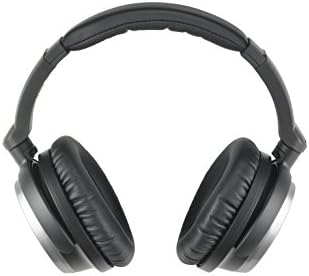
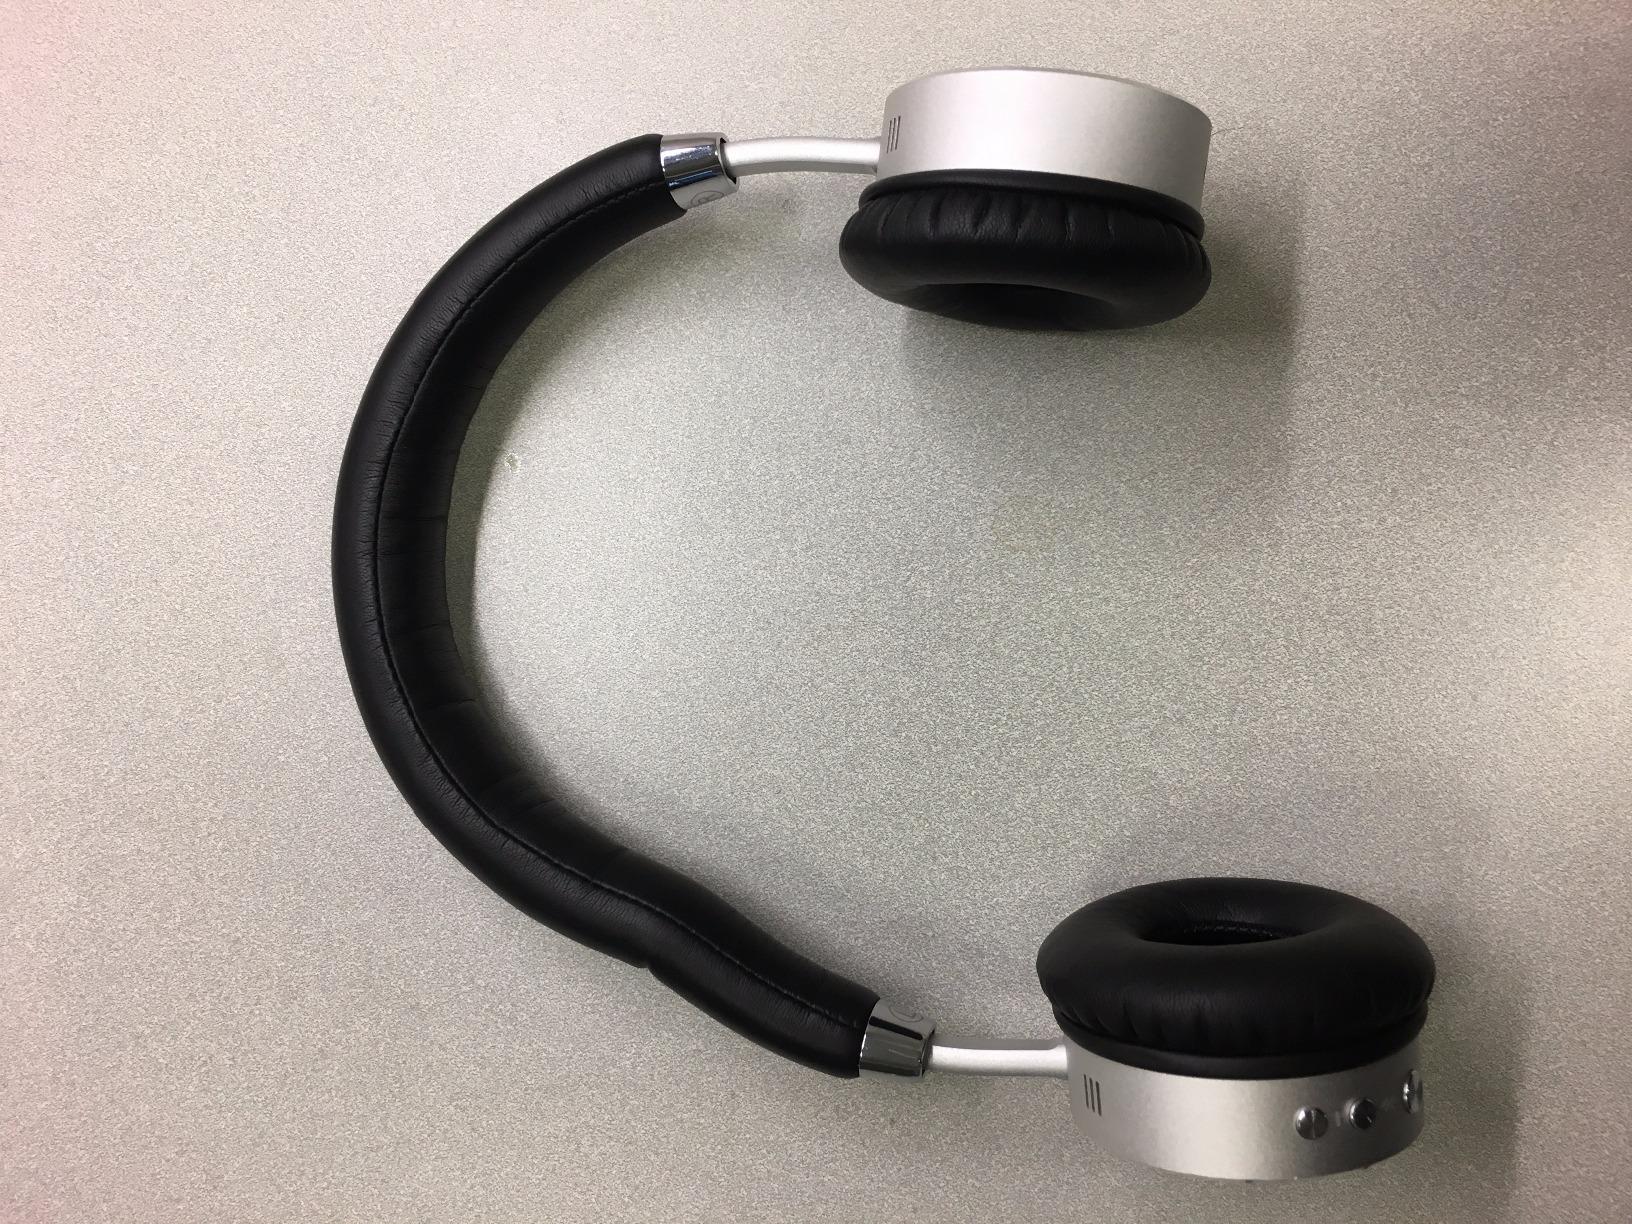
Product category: headphones
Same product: no